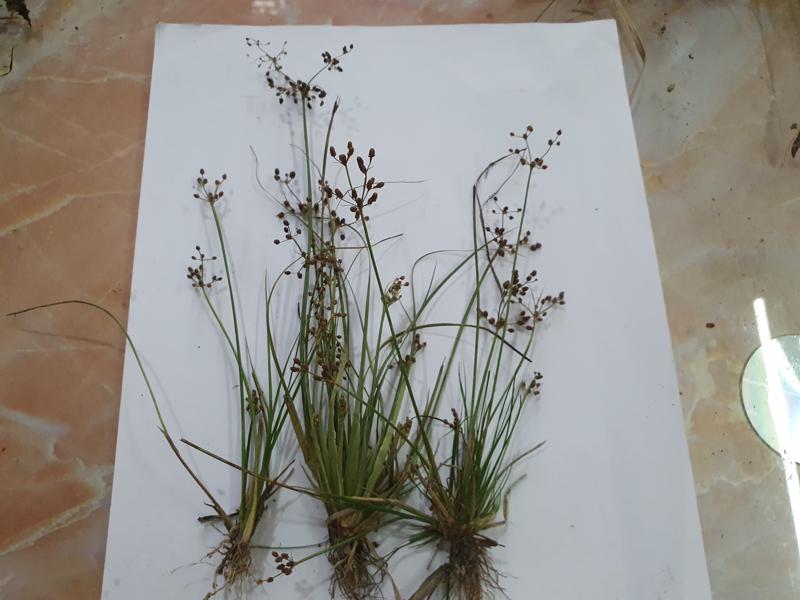
Weed species: Fimbristylis littoralis